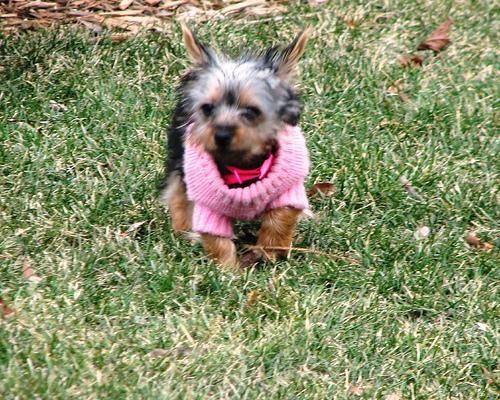
silky_terrier